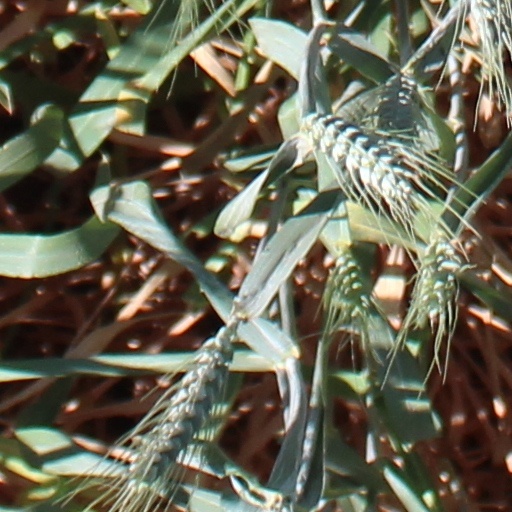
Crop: wheat